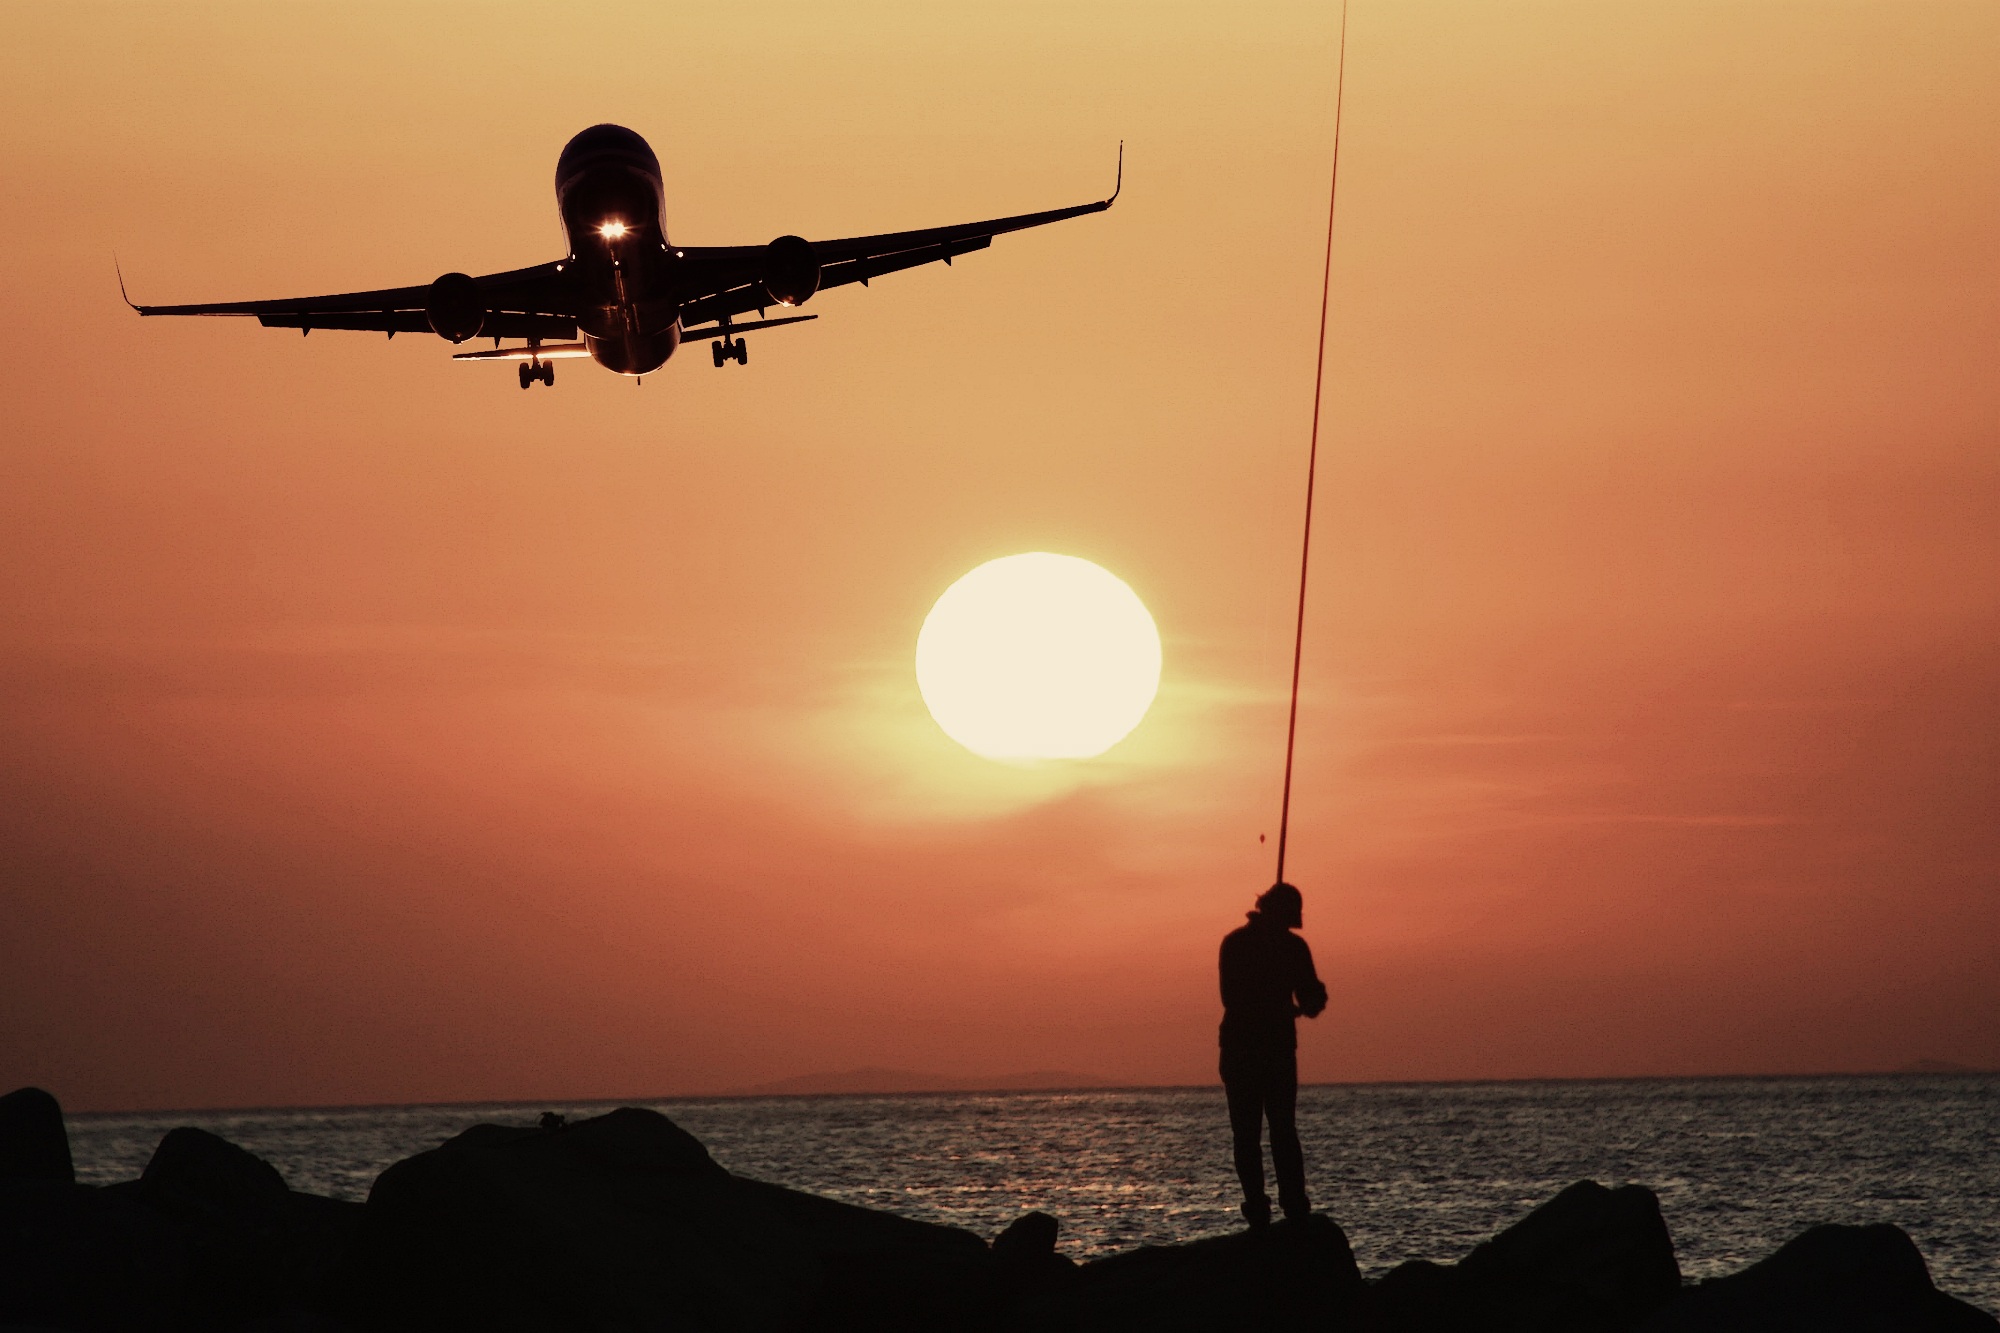
sea, outdoor, horizon, silhouette, sky, sun, sunrise, sunset, morning, dawn, coastline, airplane, aircraft, dusk, evening, orange, vehicle, fishing, leisure, men, casting, entertainment, hobby, atmosphere of earth, the boeing company, solar neighborhood, within temptation